The Grimoire of Pope Honorius

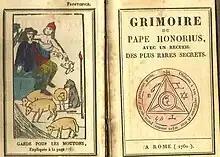
"Grimoire du Pape Honorius" (1760)

The Grimoire of Pope Honorius, or Le Grimoire du Pape Honorius, is a 17th to 18th century grimoire, which claims to have been written by Pope Honorius III (1150–1227). It is unique among grimoires in that it was specifically designed to be used by a priest, and some of the instructions include saying a Mass. While its name might be derived from the 13th century grimoire "The Sworn Book of Honorius", its content is closer to later grimoires like the "Key of Solomon" and "Grimorium Verum".